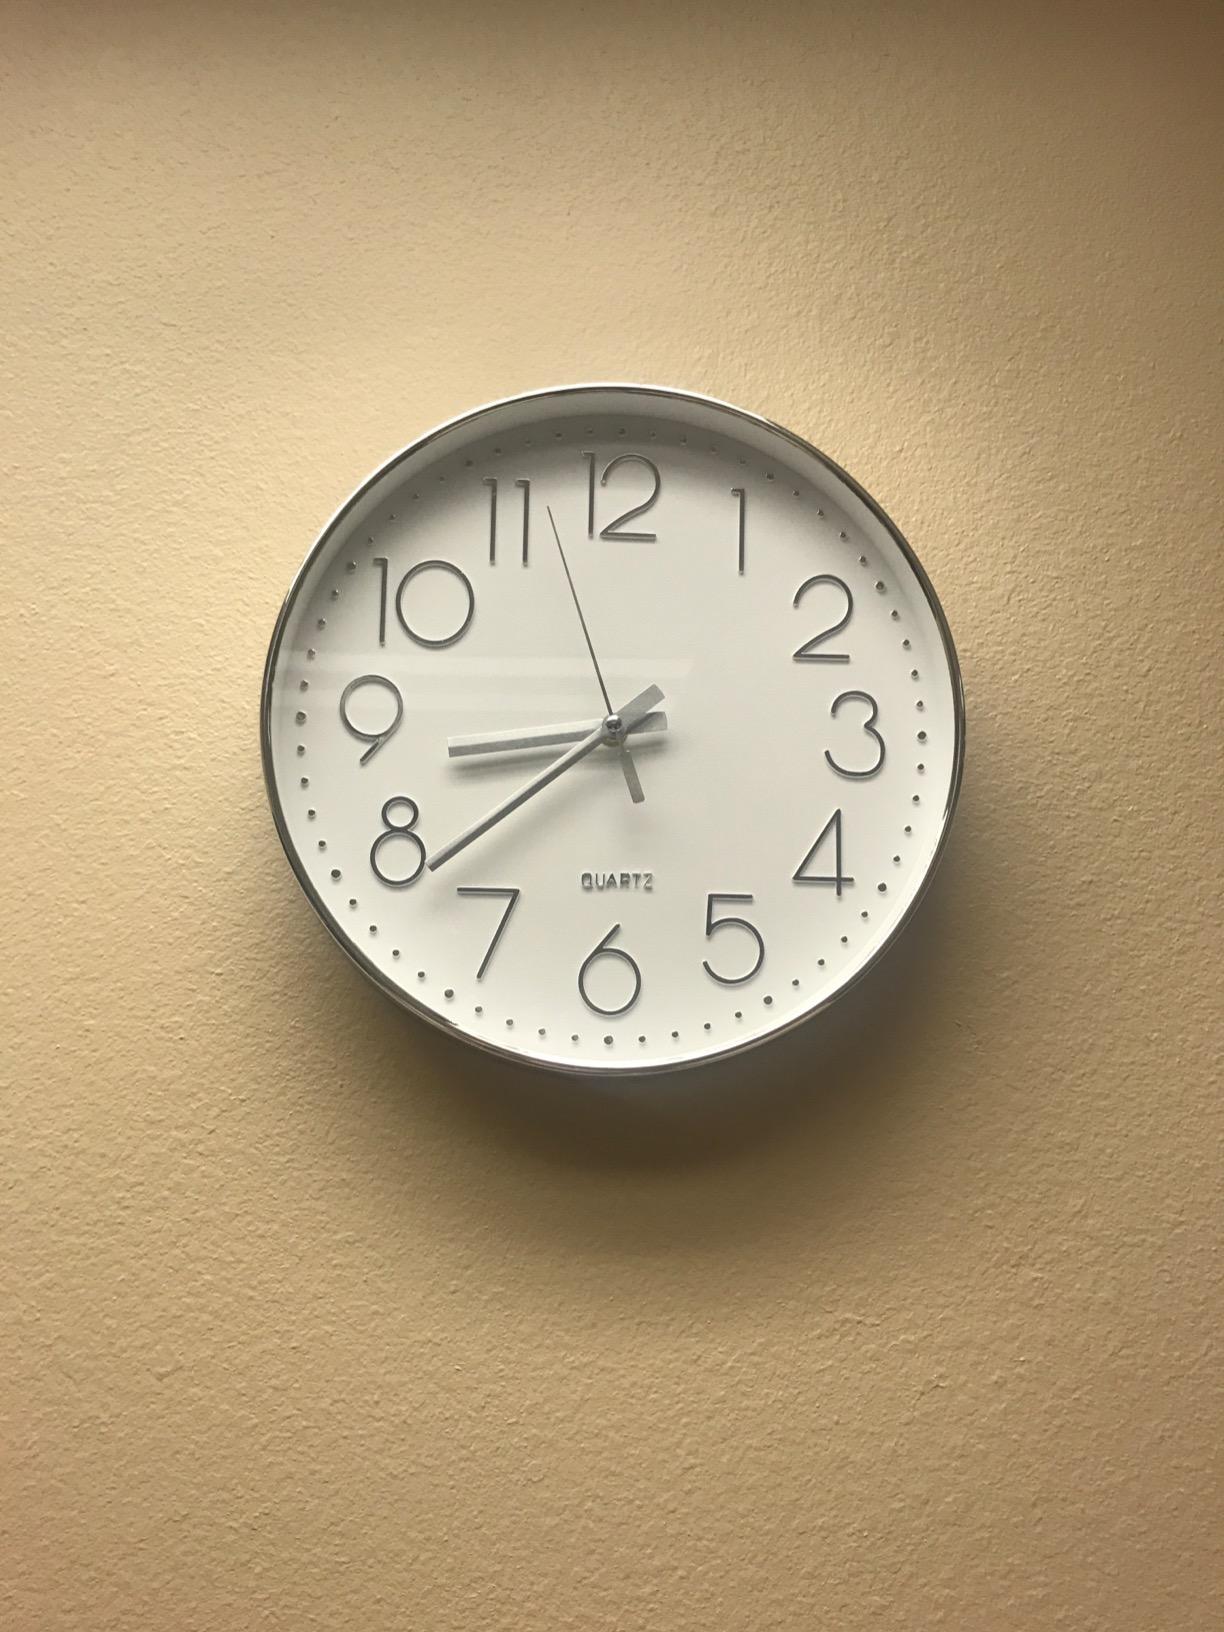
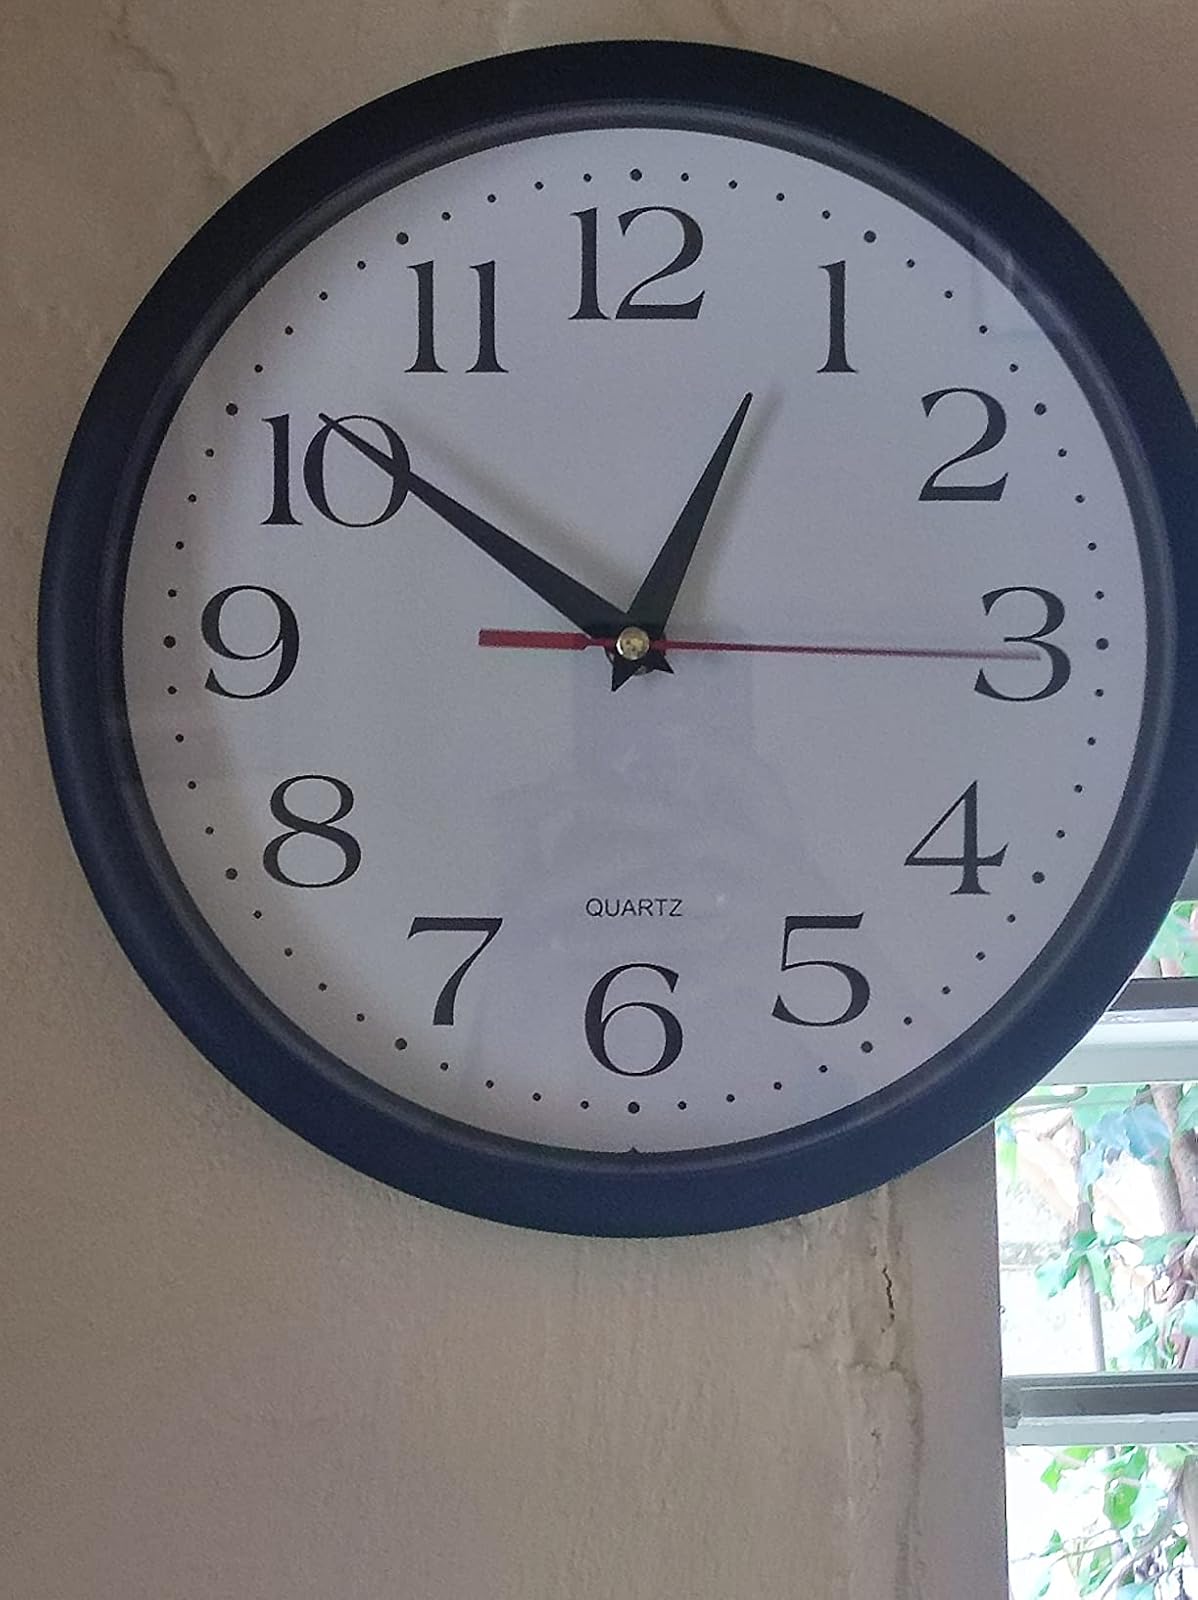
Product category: clock
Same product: no